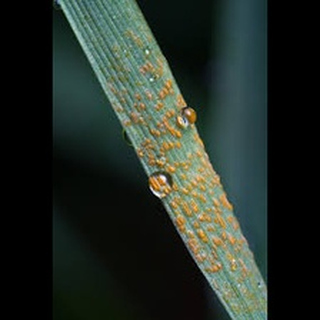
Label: wheat_brown_rust